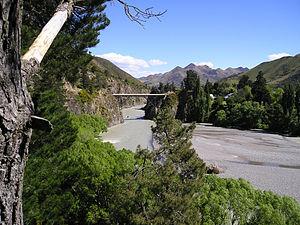
Vue du pont de Waiau Ferry sur la Waiau, près de Hanmer Springs, en Nouvelle Zélande.